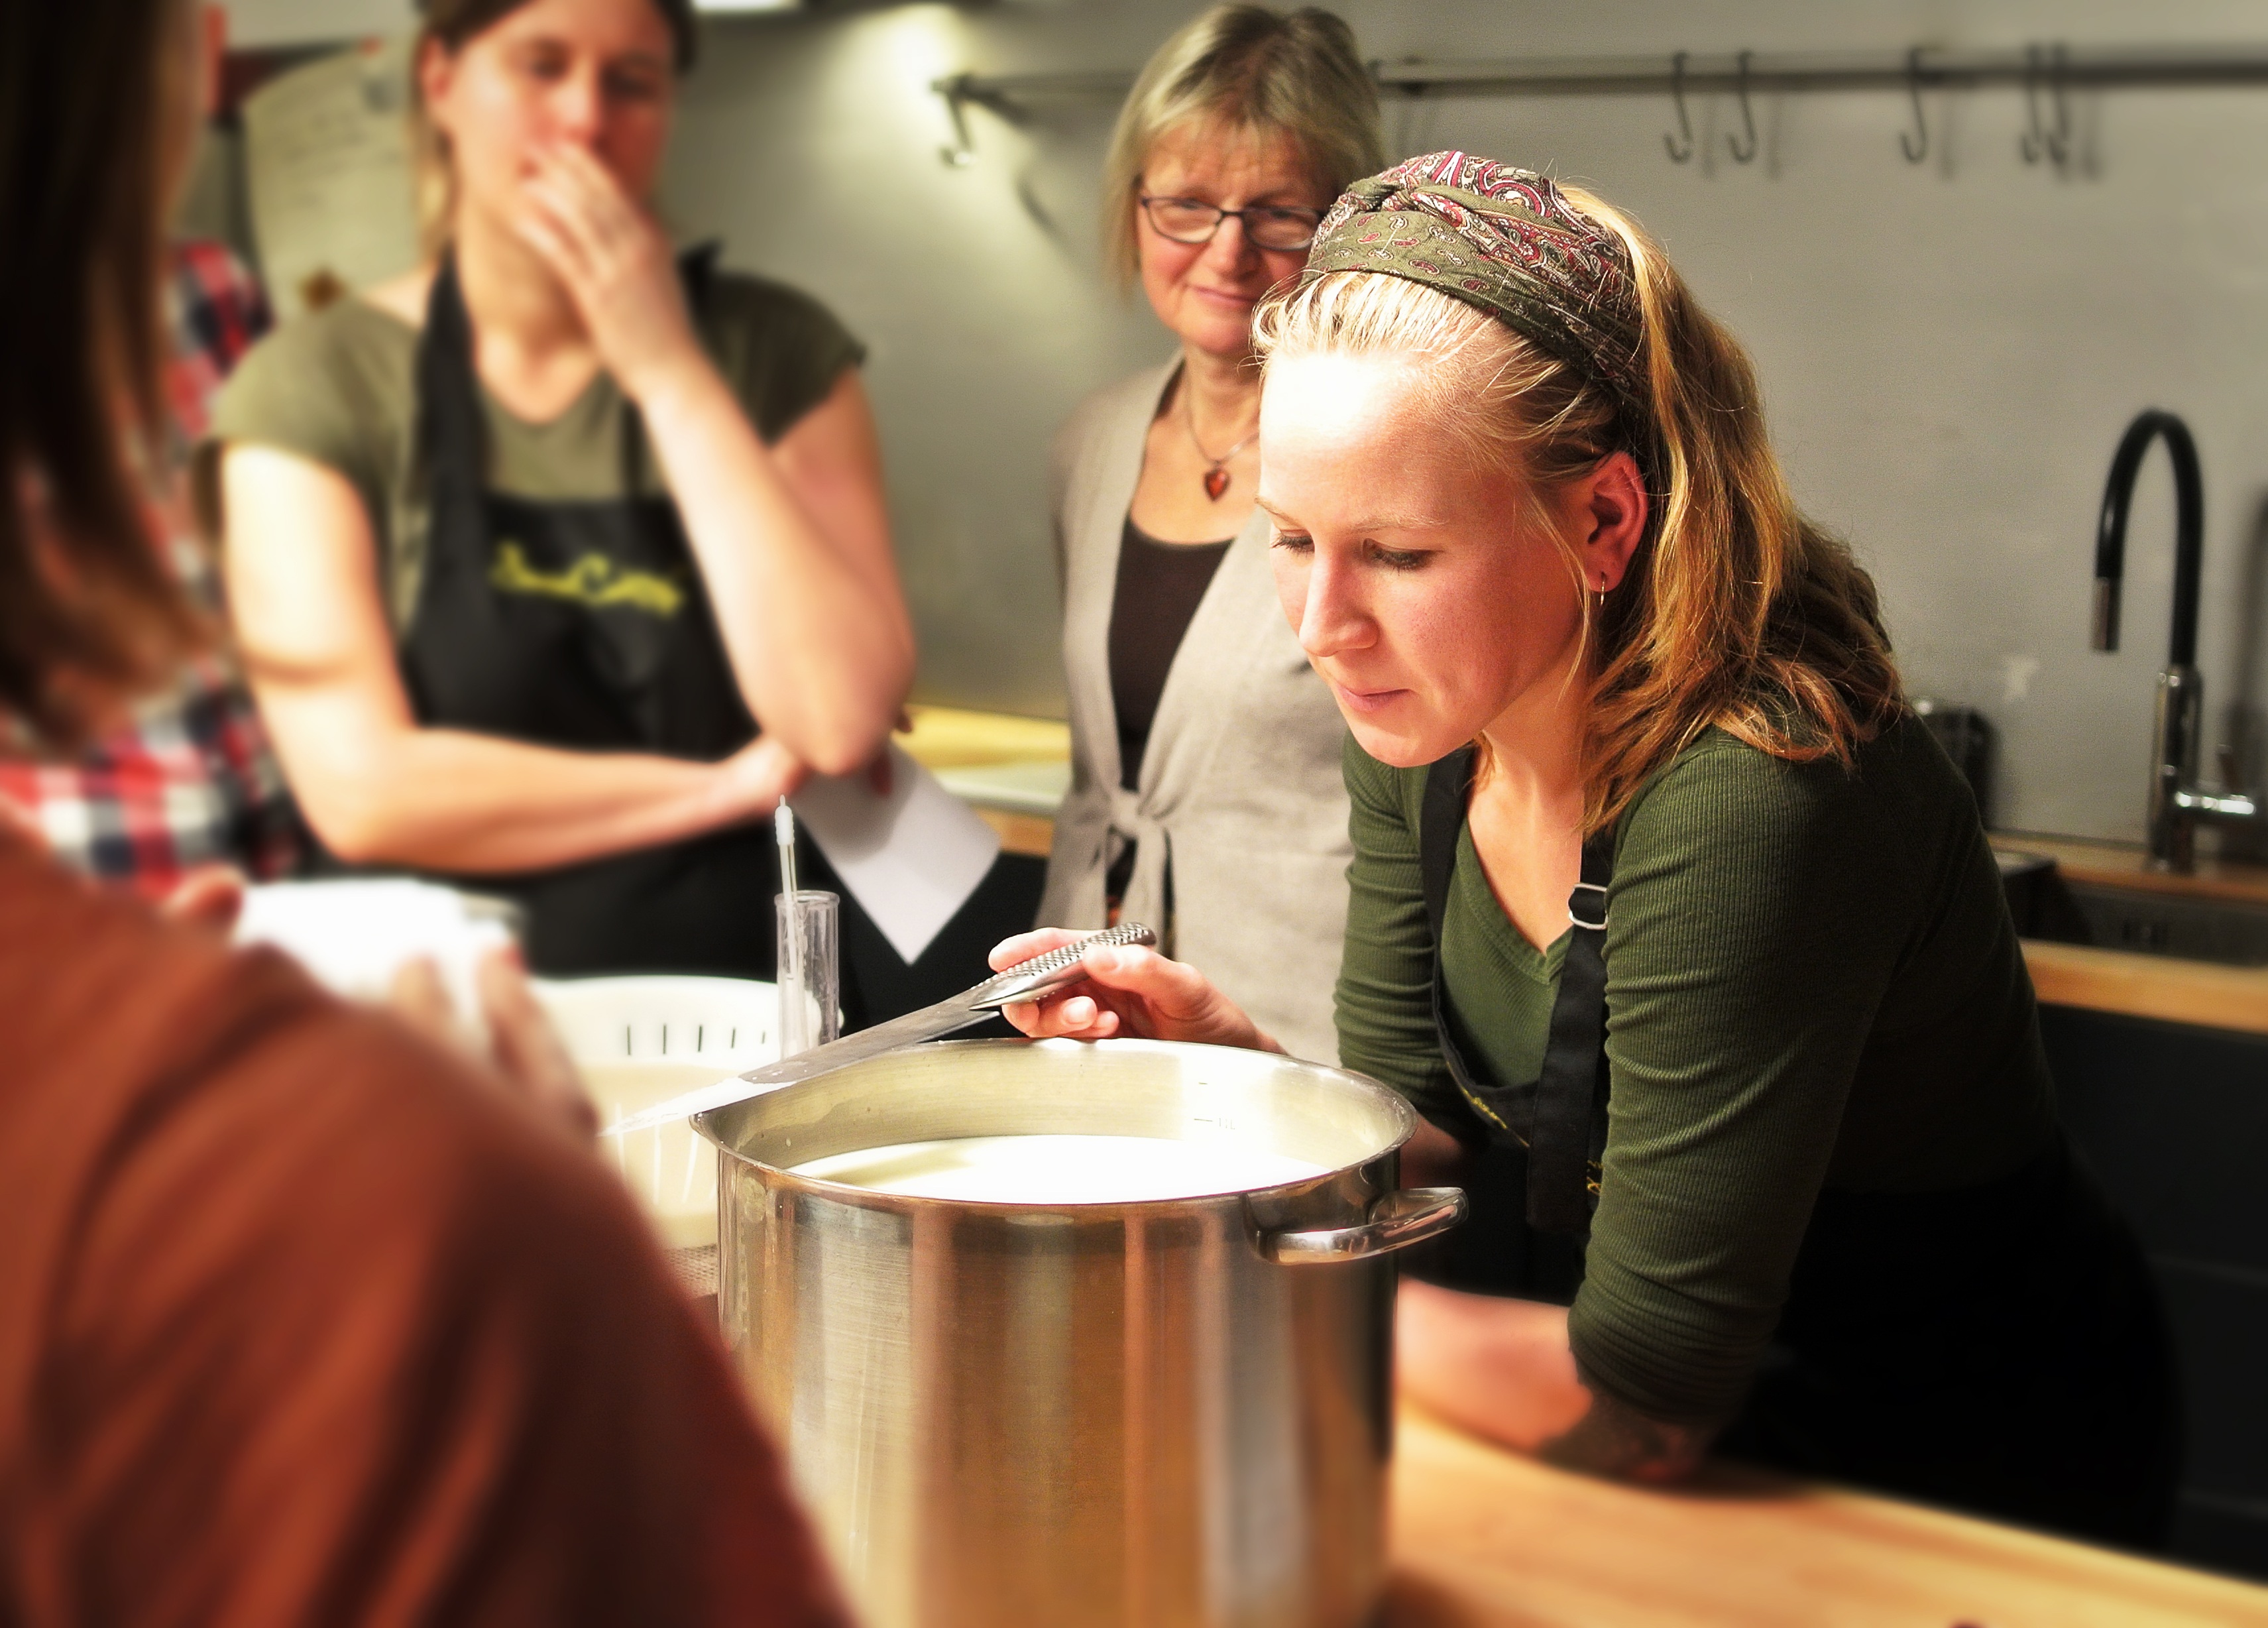
girl, restaurant, meal, kitchen, lunch, chef, cheese, dinner, course, cooking pot, sense, after making cheese